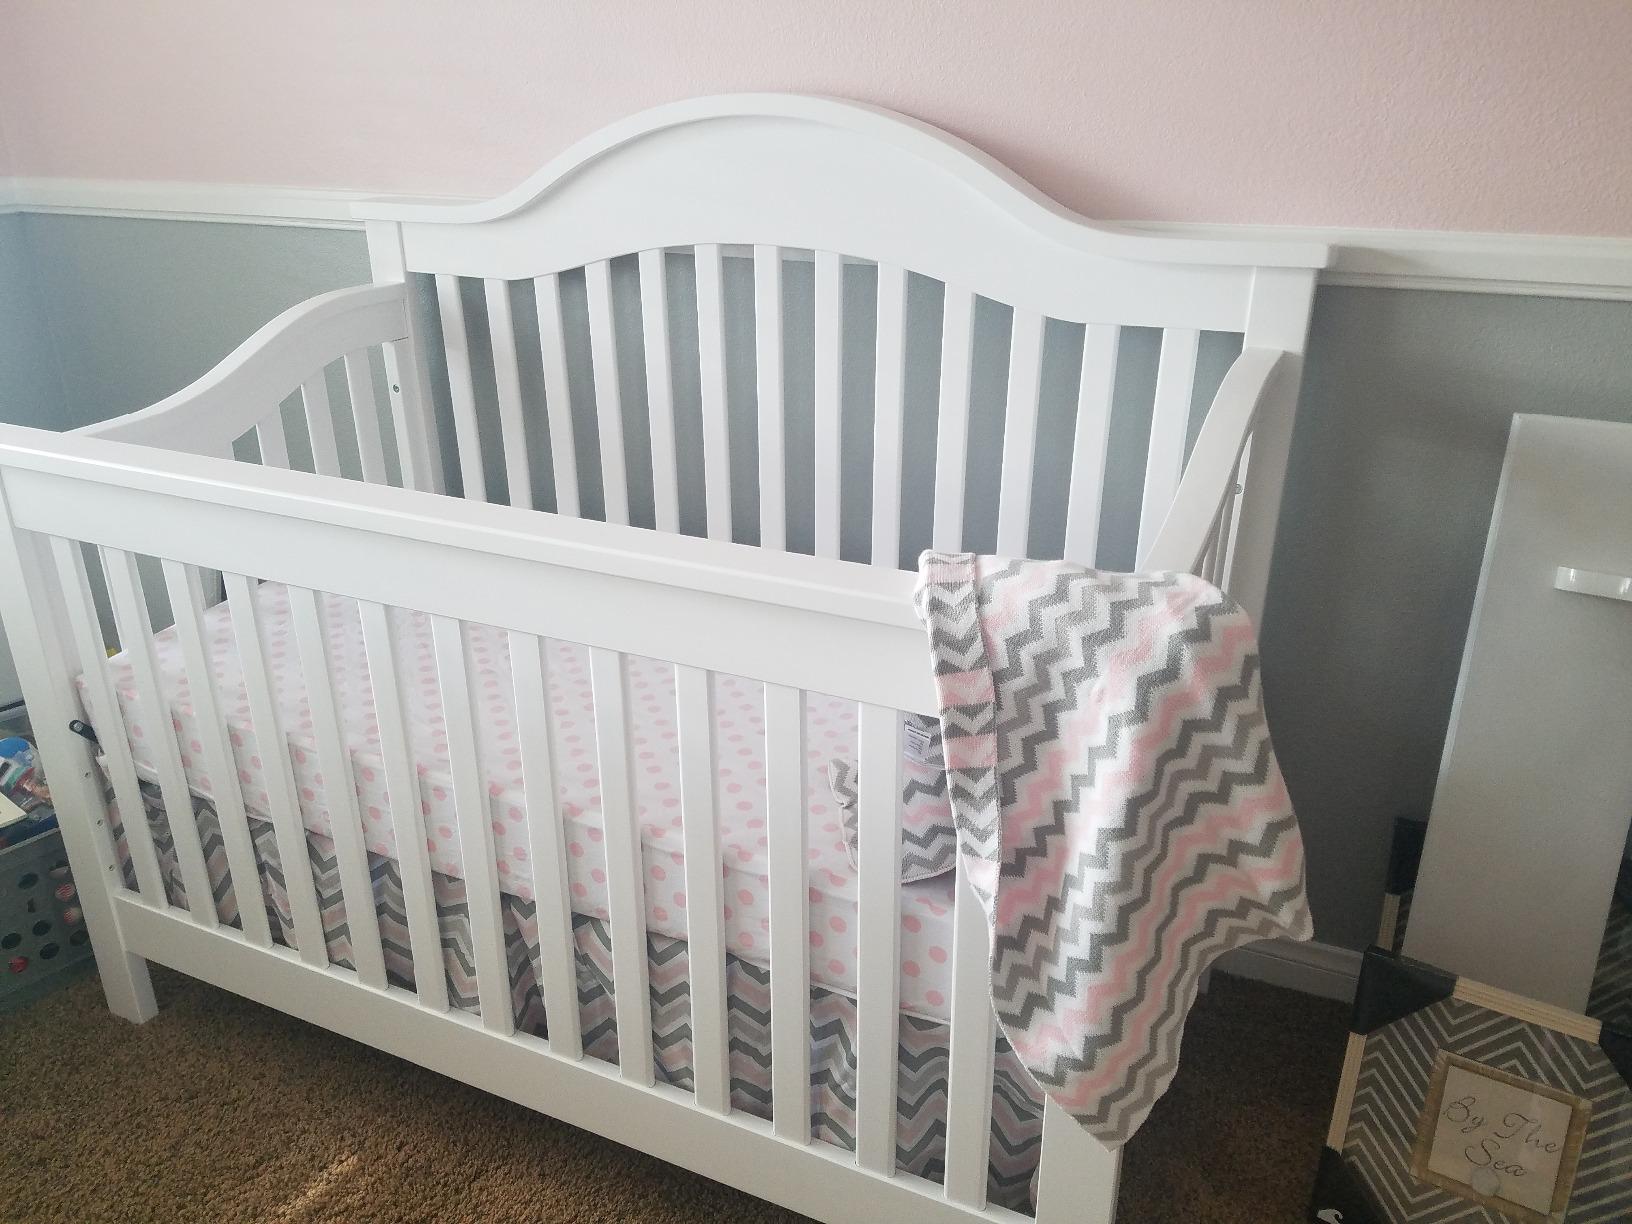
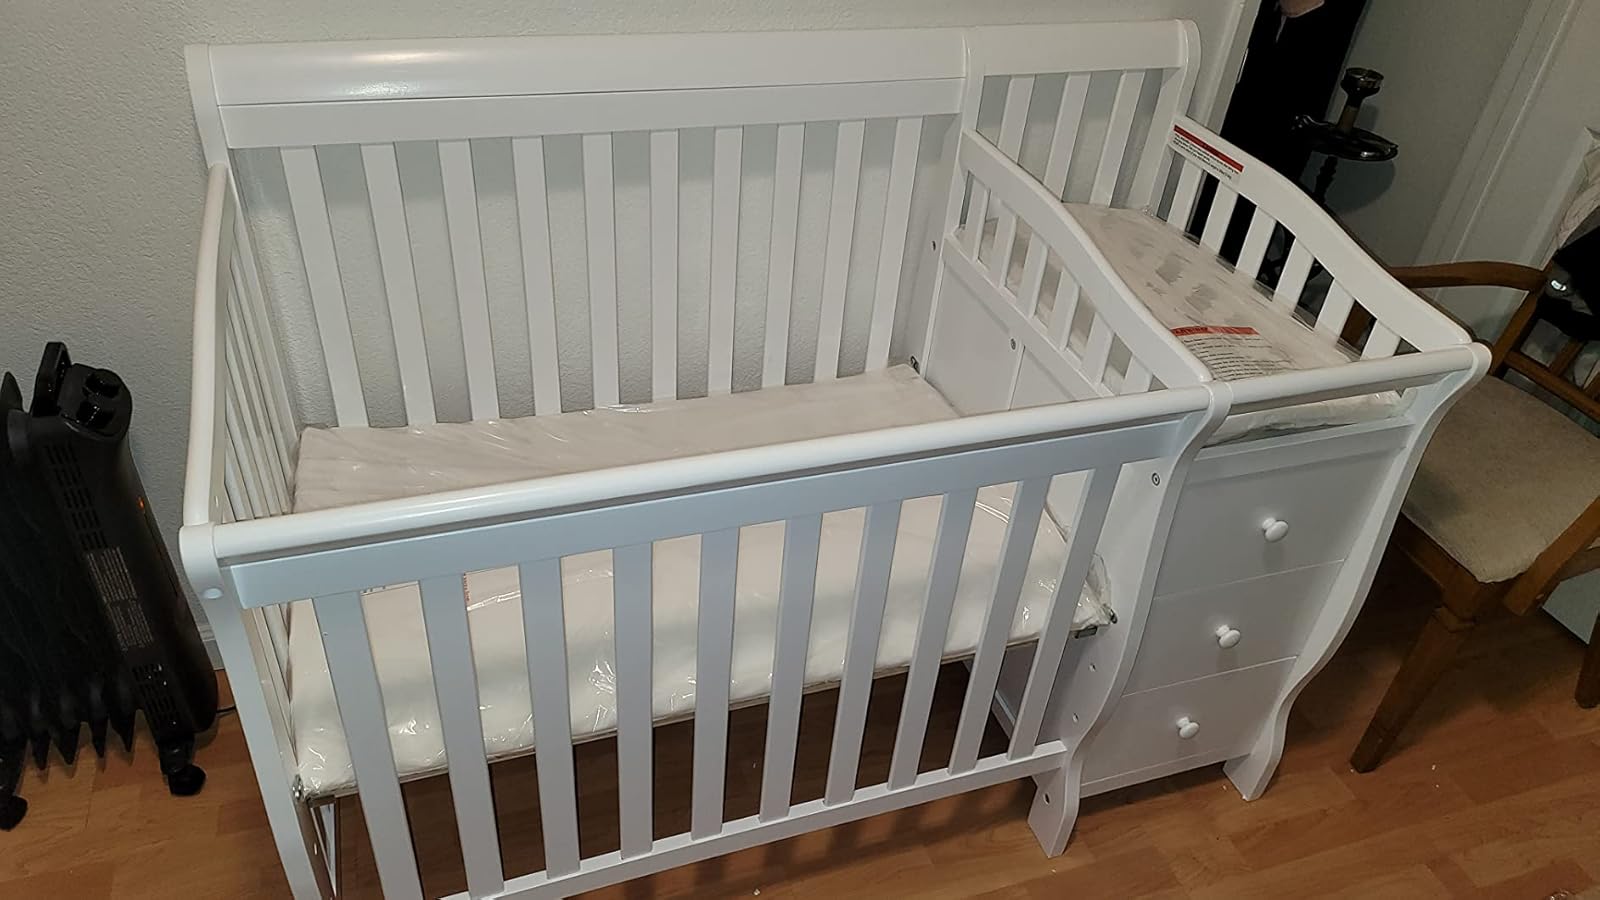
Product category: products_crib
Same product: no